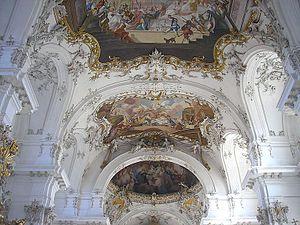
La famille Feuchtmayer est une famille d'artistes originaires de Wessobrunn, actifs aux XVIIᵉ et XVIIIᵉ siècles en Allemagne du Sud, au Tyrol et en Suisse, comme stucateurs, sculpteurs, artistes peintre, architectes et graveurs.